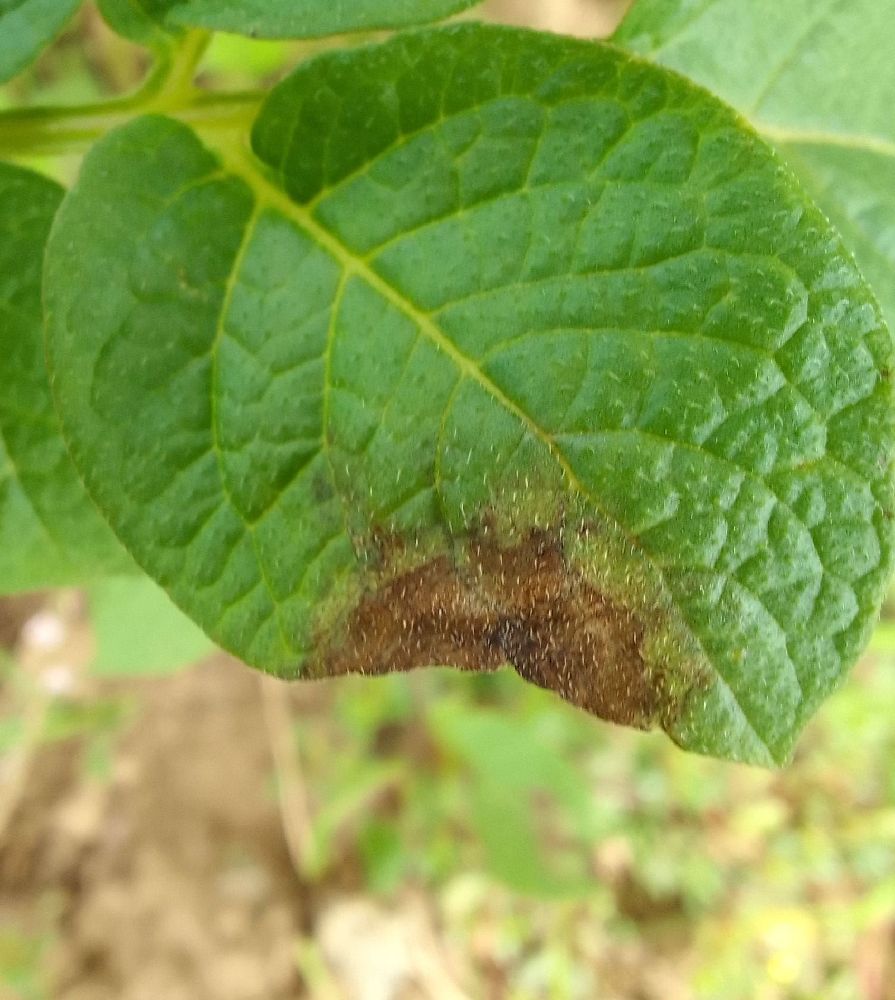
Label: Late blight